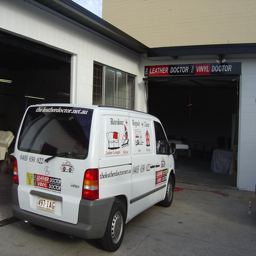
the very early days and one of our very first vans